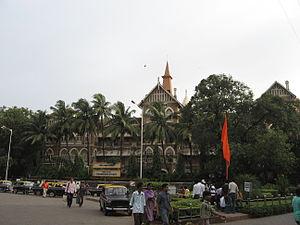
Les attaques de novembre 2008 à Bombay sont une série de dix attaques terroristes coordonnées qui ont eu lieu du 26 au 29 novembre 2008 à travers Bombay, capitale financière et plus grande ville de l'Inde. 188 personnes, dont au moins 26 ressortissants étrangers, ont été tuées et 312 blessées. L'équipe terroriste était composée de 10 militants islamistes entrainés au Pakistan sans appui direct du gouvernement, 9 d'entre eux ont été tués et un fait prisonnier. Alors que ce seul rescapé, jugé en Inde, a été condamné à mort et exécuté le 21 novembre 2012, sept autres Pakistanais soupçonnés d'être liés à l'attentat sont en cours de jugement au Pakistan.